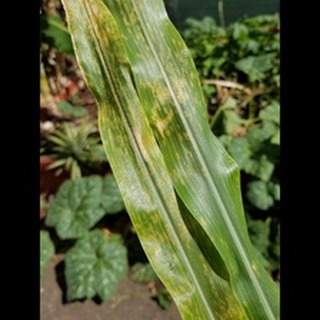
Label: corn_common_rust